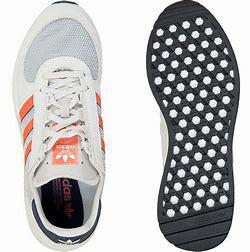
Brand: Adidas
Model: Marathon Tech